House at 1011 S. Madison Ave.

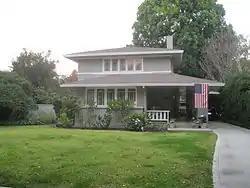

The House at 1011 S. Madison Ave. is a historic house located at 1011 South Madison Avenue in Pasadena, California. Architect Sylvanus B. Marston of Marston, Van Pelt & Maybury designed the Prairie School style house, which was built in 1911. The two-story house has a square box plan inspired by a 1907 Frank Lloyd Wright design called "A Fireproof House for $50,000". The house has a horizontal emphasis characteristic of the Prairie School and a low hipped roof. A side porch is located on the north side of the house, which originally also had a front porch that has since been enclosed. Rows of casement windows on the front of each story feature a decorative pattern with three vertical panes and a transom.